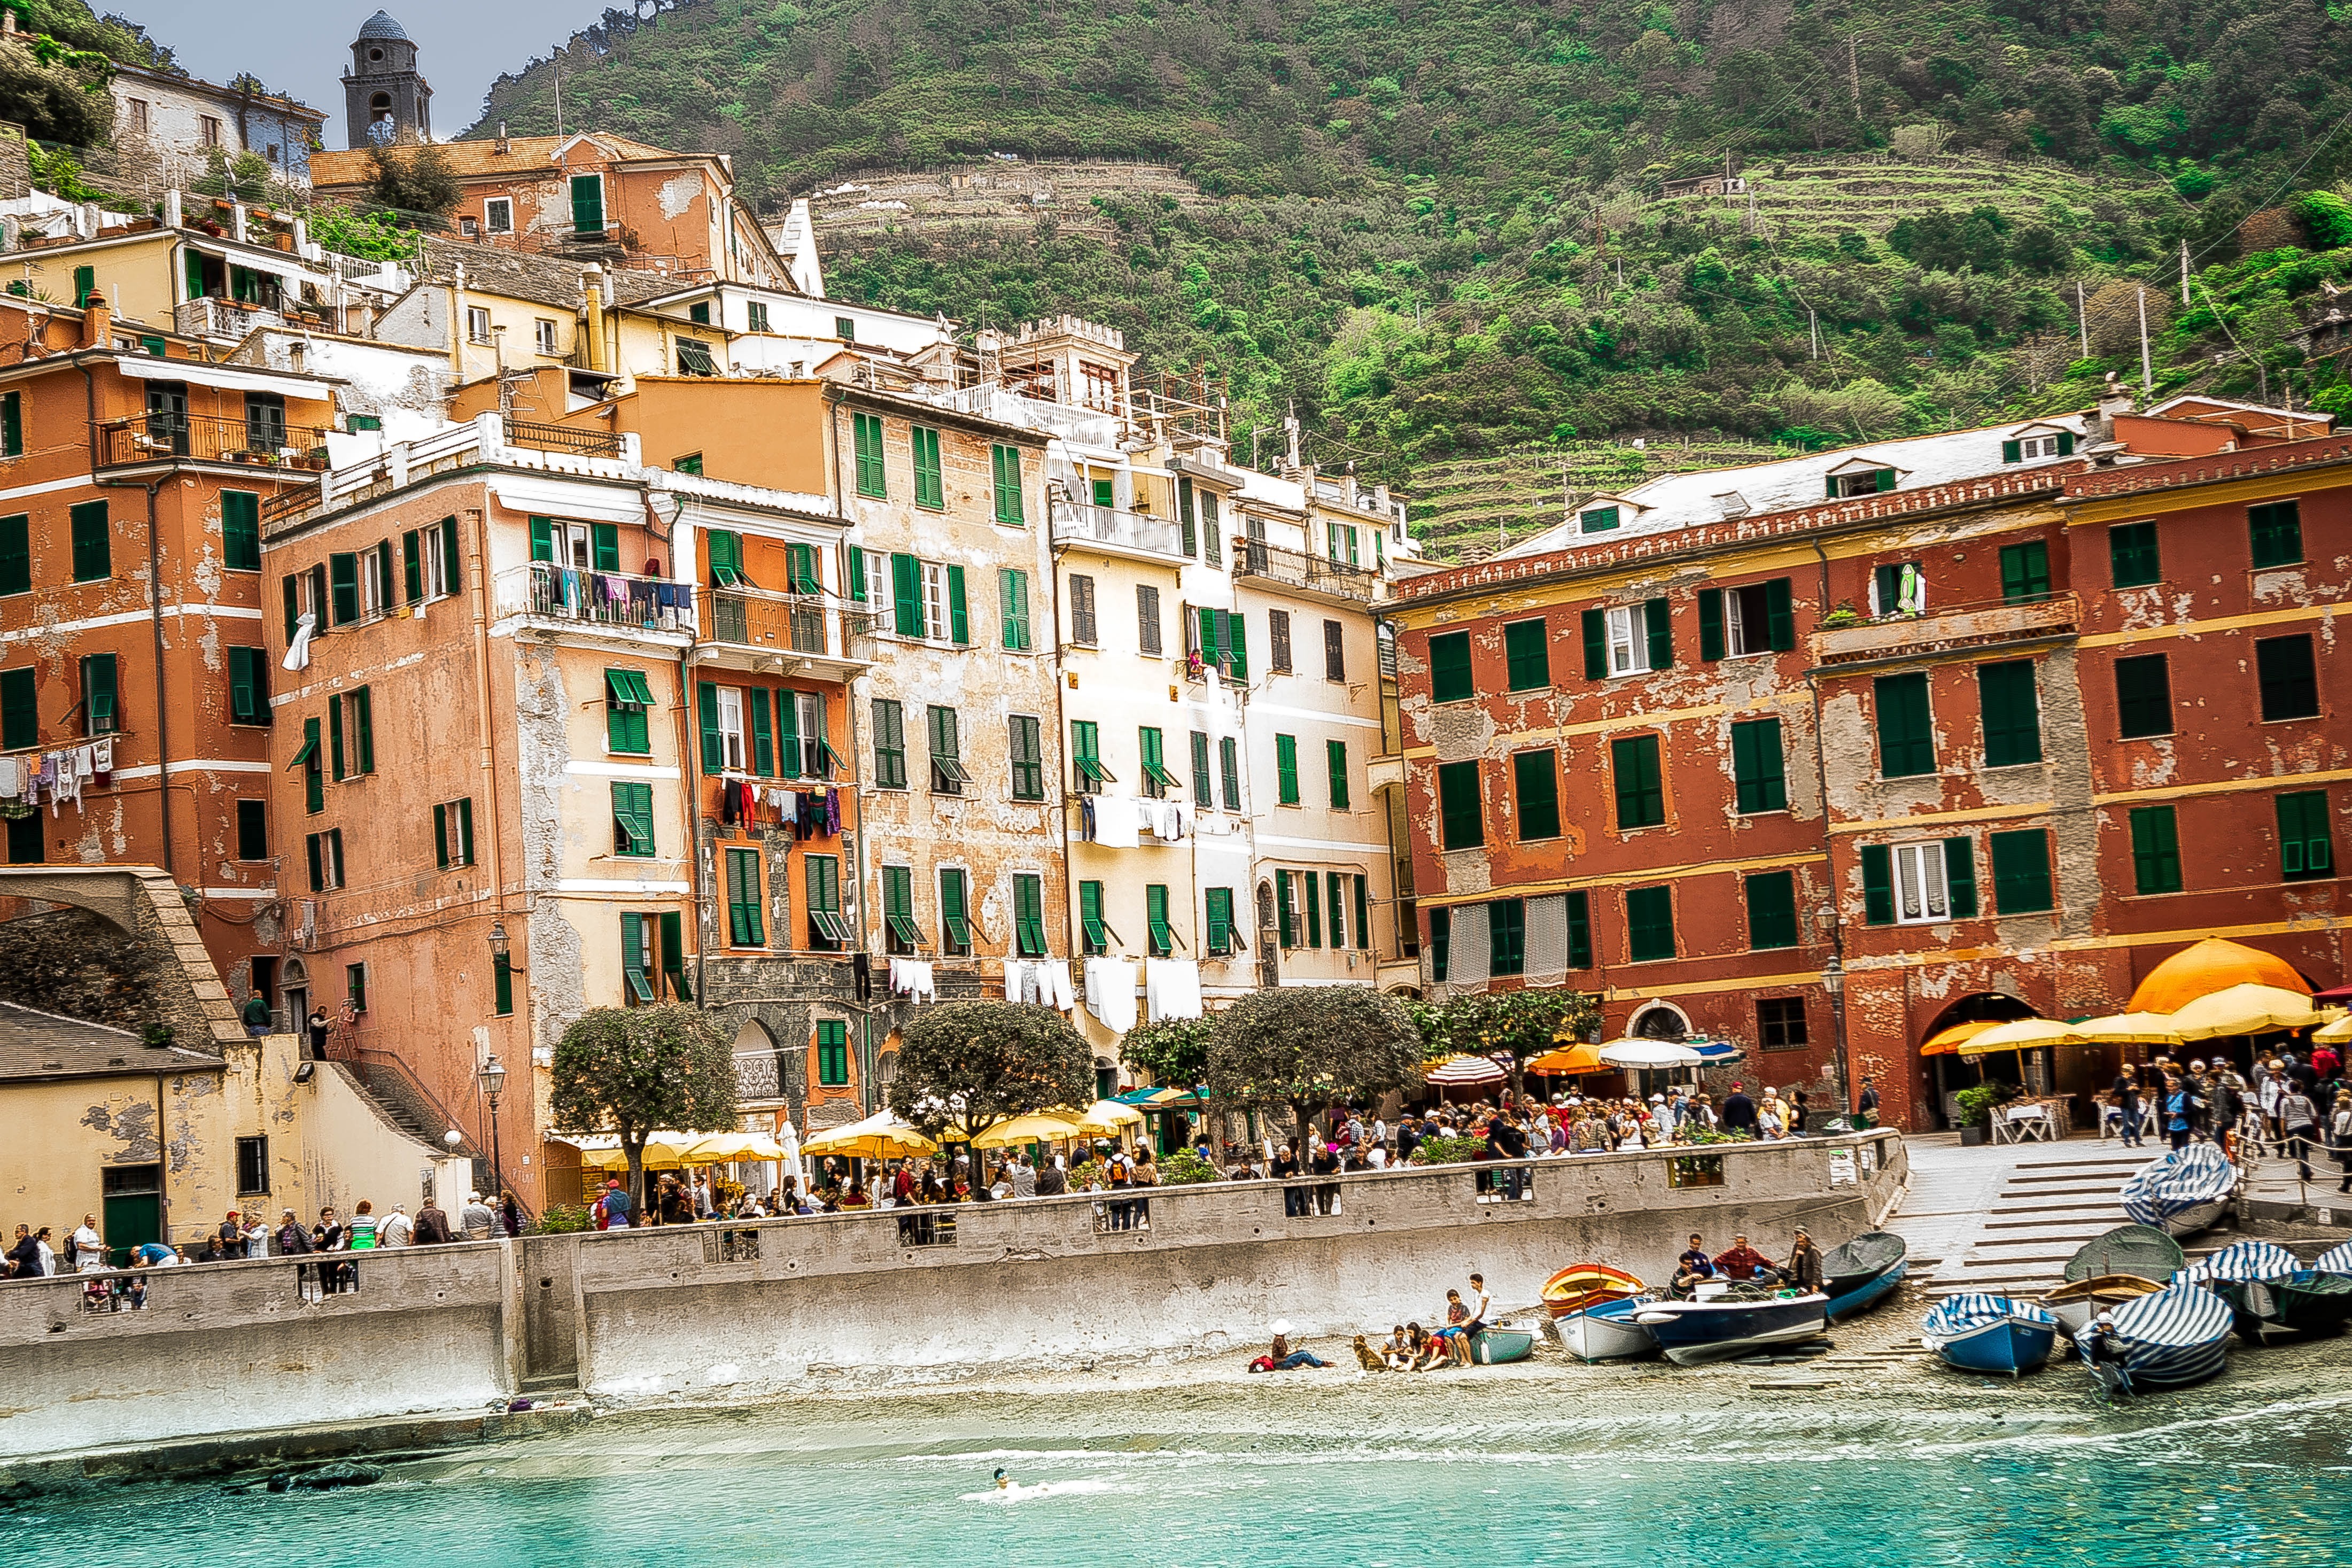
beach, sea, architecture, town, river, cityscape, vacation, seaside, italy, tourism, waterway, buildings, resort, cinque terre, amalfi coast, geographical feature, human settlement